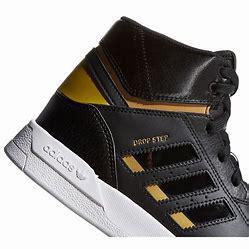
Brand: adidas
Model: originals Adidas Originals Drop Step